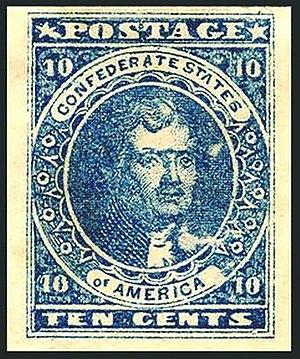
Ceci est une vue d'ensemble des timbres postaux et de l'histoire postale des États confédérés d'Amérique.